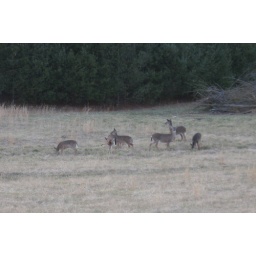
Dear in field across the street from my new house